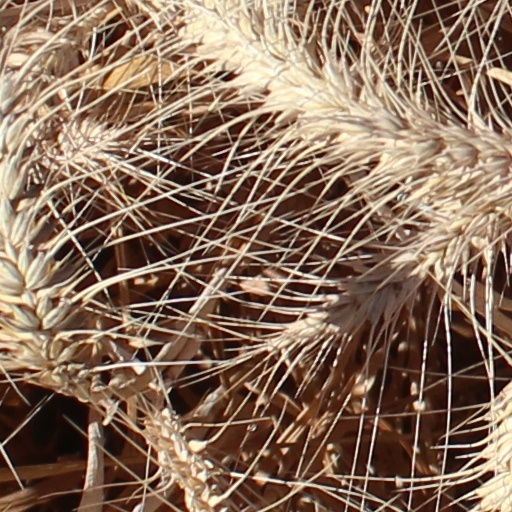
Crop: wheat